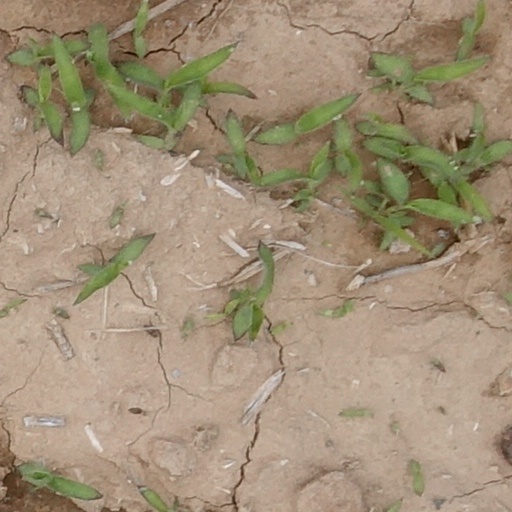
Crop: wheat